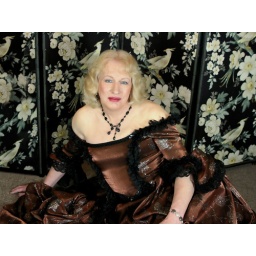
This dress is brilliant - I've got woolly bedsocks and three hot water bottles under here!